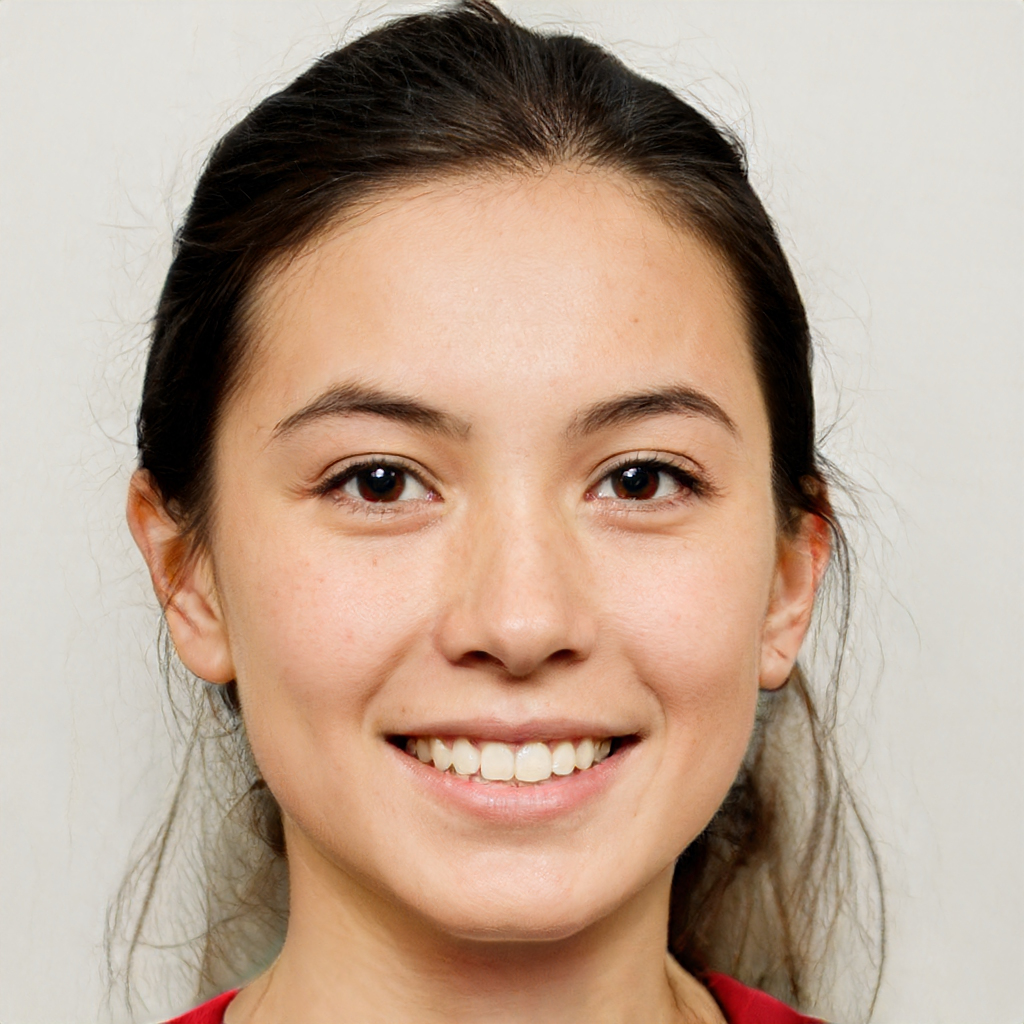
Gender: Female